Describe the emotion expressed in this image:  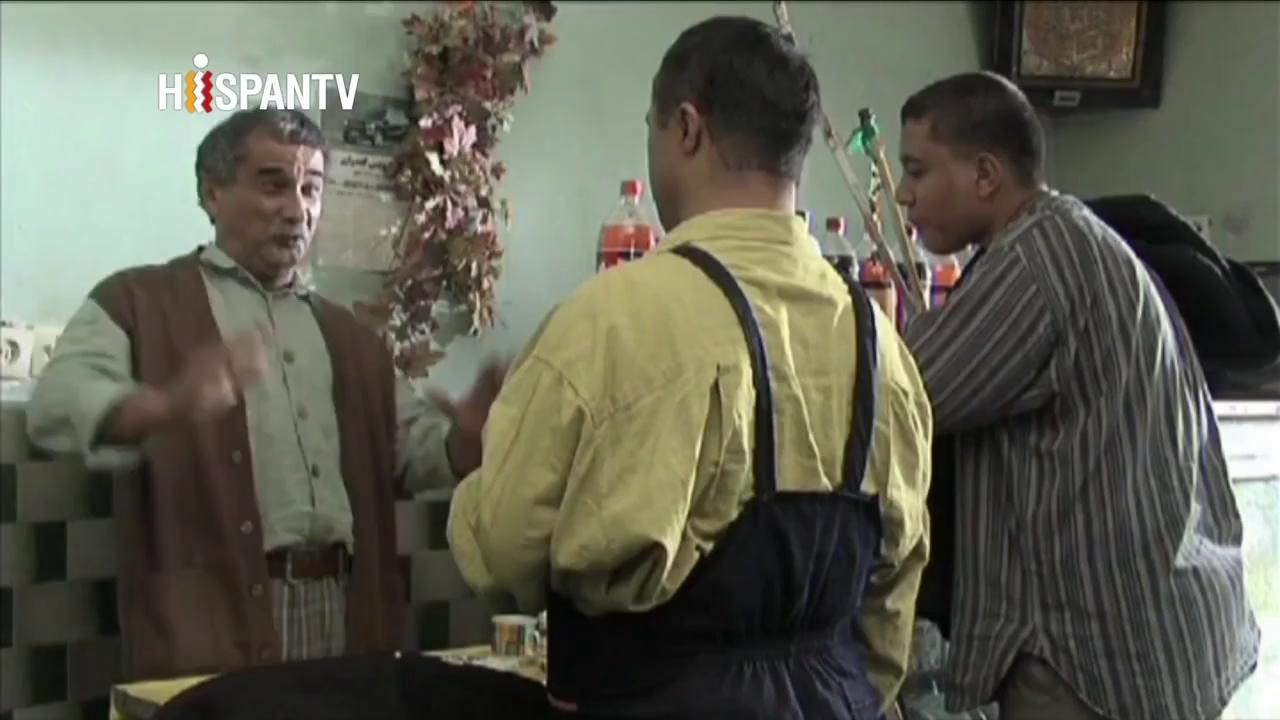
This person displays Fear, valence and arousal with high intensity.